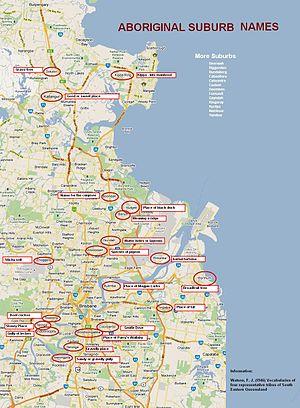
La toponymie est une discipline linguistique qui étudie les toponymes, c'est-à-dire les noms propres désignant un lieu. Elle se propose de rechercher leur ancienneté, leur signification, leur étymologie, leur évolution, leurs rapports avec la langue parlée actuellement ou avec des langues disparues. Avec l'anthroponymie, elle est l'une des deux branches principales de l'onomastique, elle-même branche de la linguistique.